Solomon Lazard

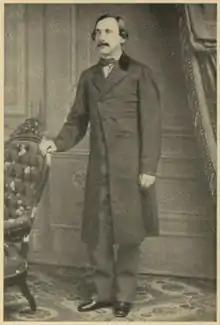

Solomon Lazard, also known as S. Lazard, (1827–1916) was an entrepreneur in 19th century Los Angeles, California, a member of the city council there in 1854, and founder of "S. Lazard & Co" (later the City of Paris department store).